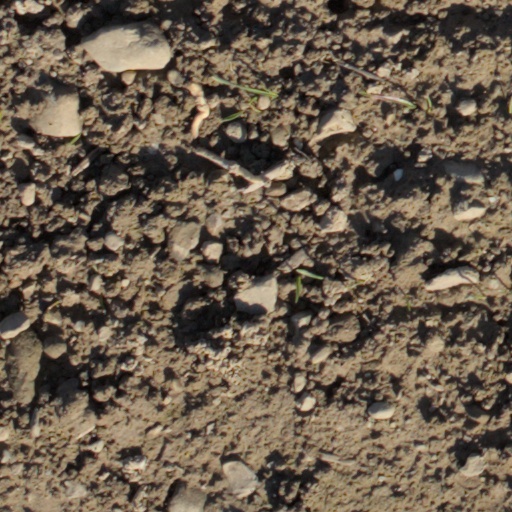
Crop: wheat